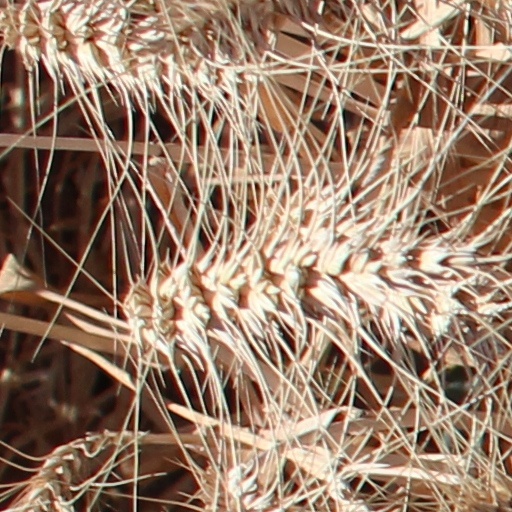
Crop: wheat